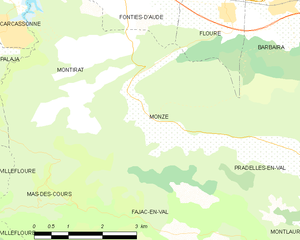
Carte des communes françaises: Monze
Monze est une commune française, située dans le département de l'Aude en région Occitanie.